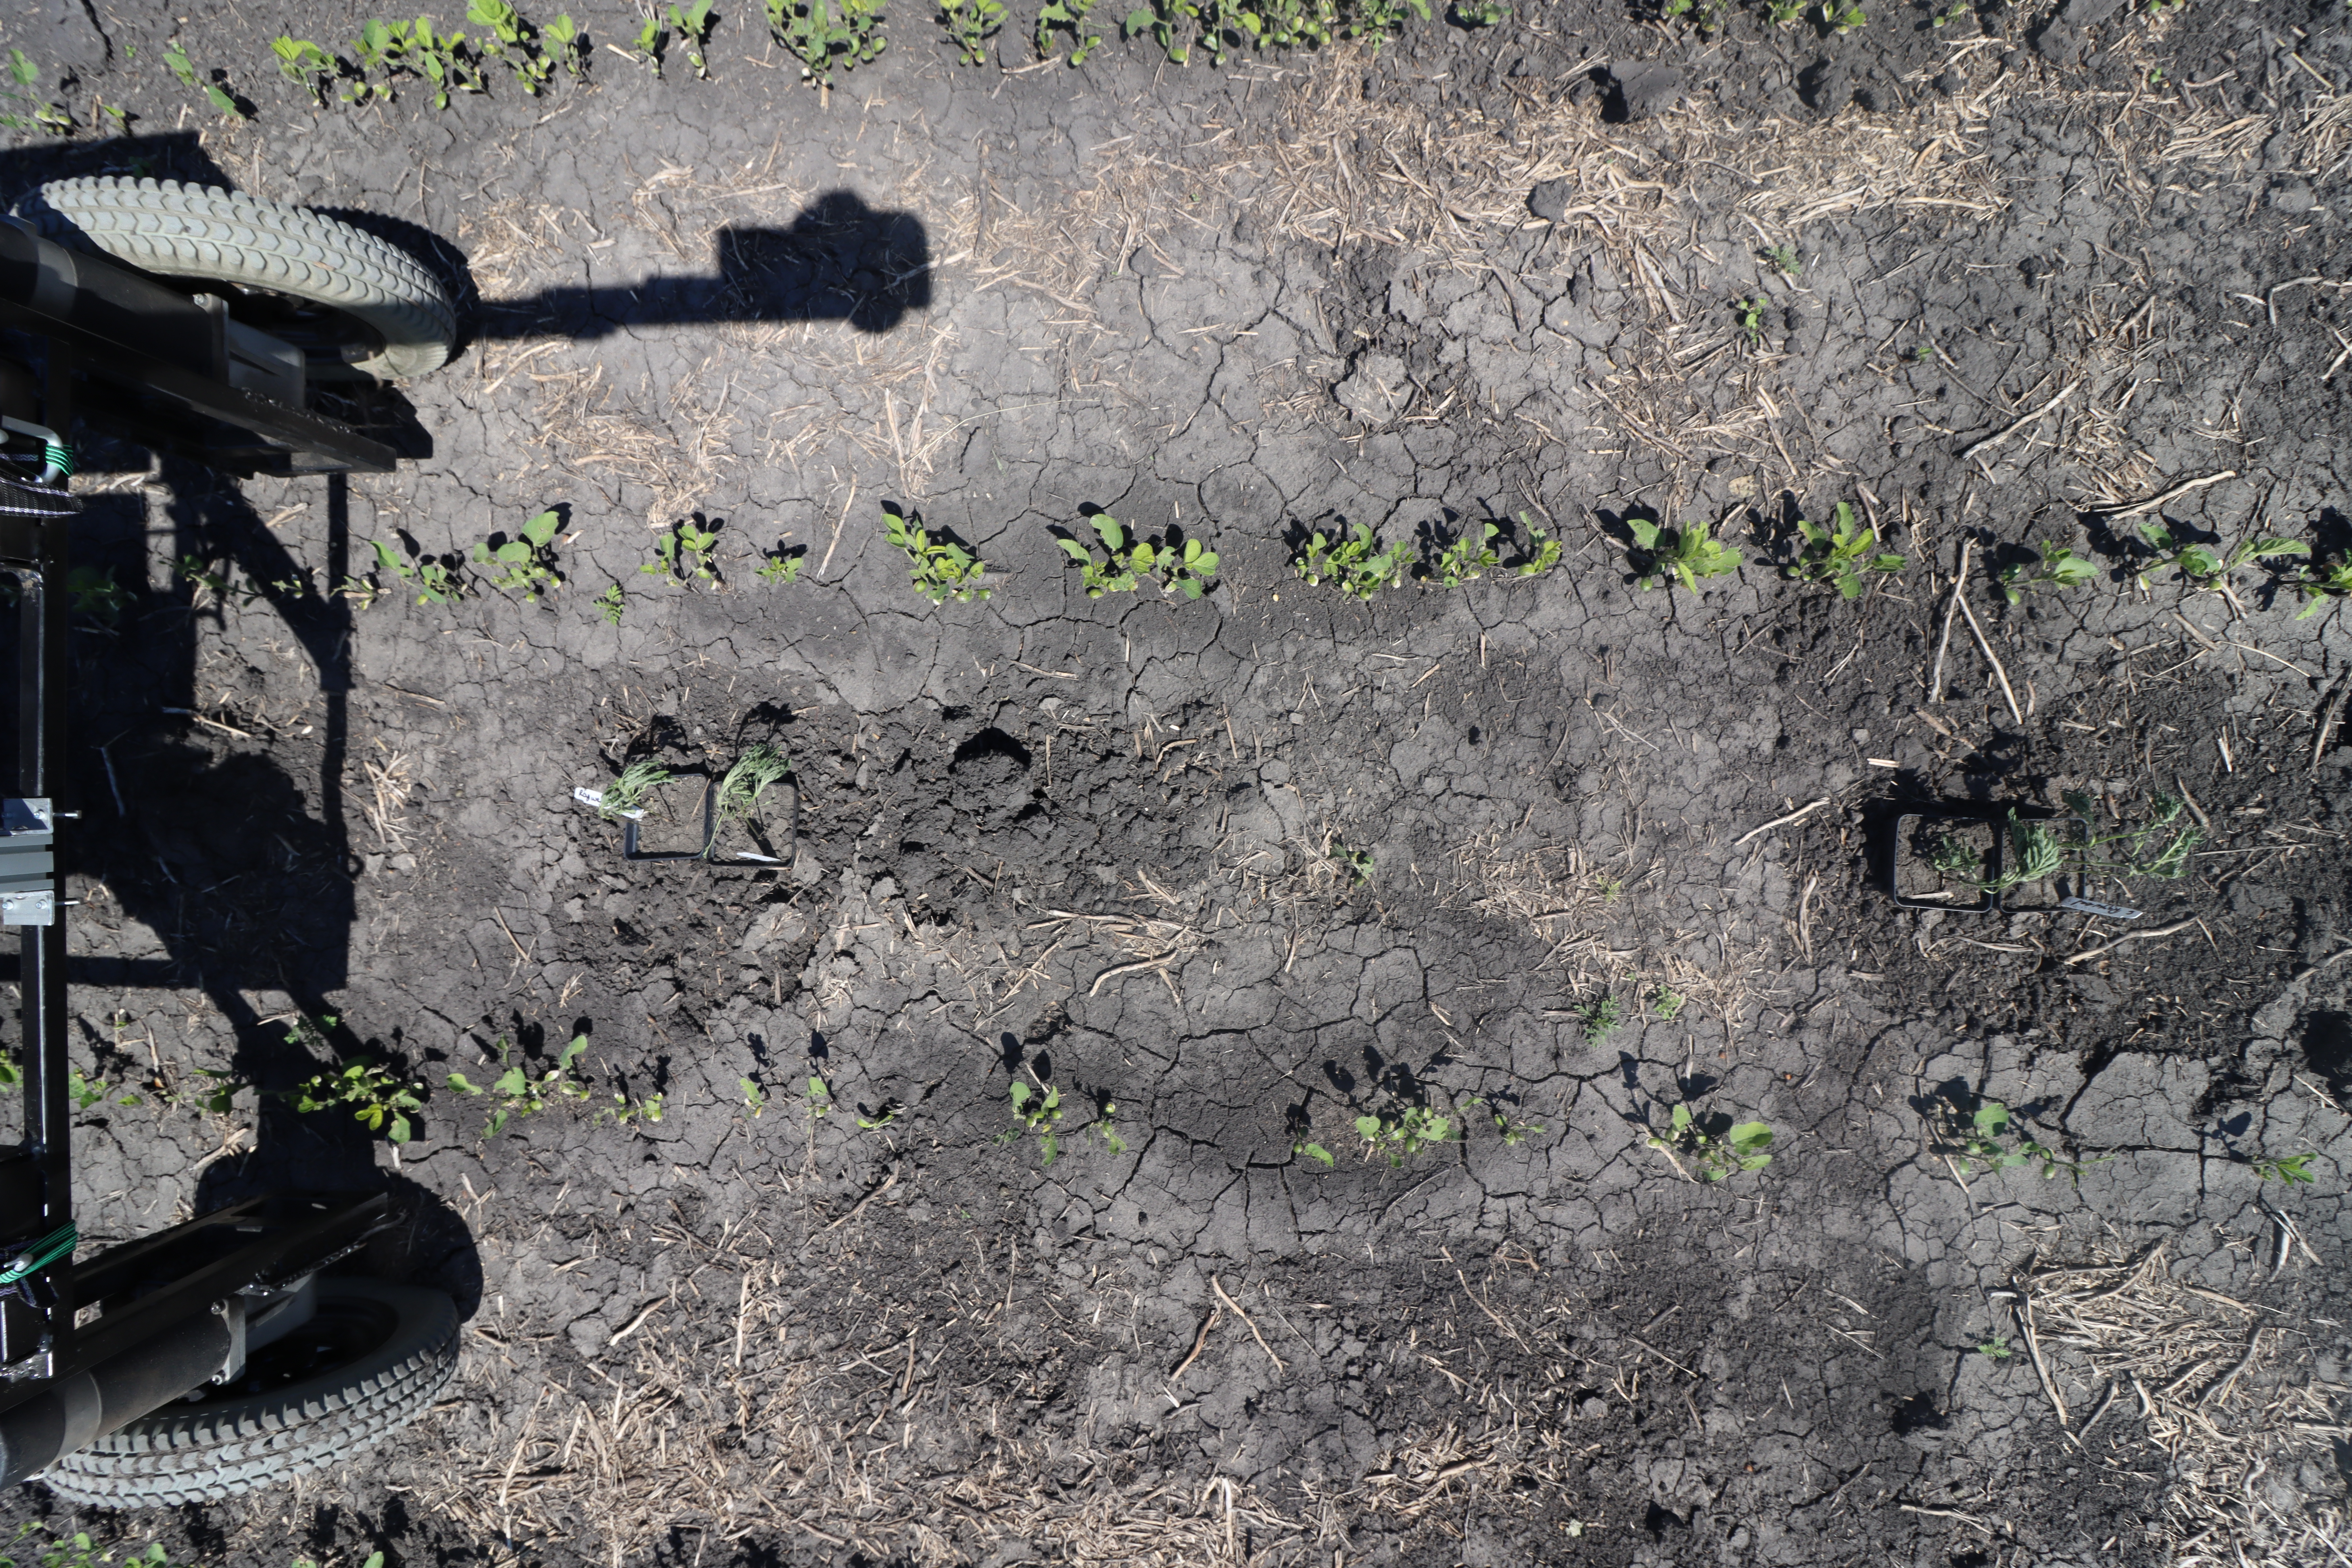
Crop: Soybean
Objects: Soybean, Soybean, Soybean, Soybean, Soybean, Soybean, Soybean, Soybean, Soybean, Soybean, Soybean, Soybean, Ragweed, Ragweed, Ragweed, Ragweed, Ragweed, Soybean, Soybean, Soybean, Soybean, Soybean, Soybean, Soybean, Soybean, Soybean, Soybean, Soybean